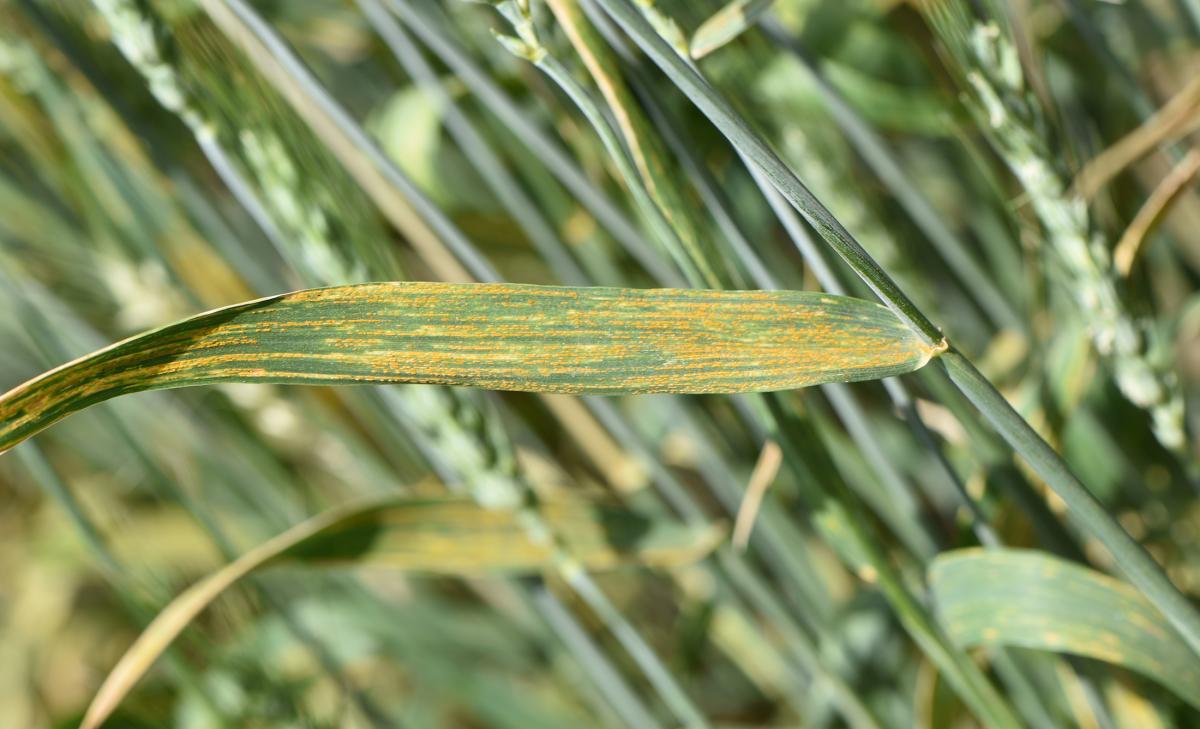
Plant: Wheat
Disease: wheat stripe rust